FC Viktoria 1889 Berlin

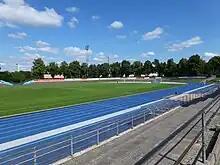
Stadion Lichterfelde in 2012.

The home ground of Viktoria Berlin is the Stadion Lichterfelde. The stadium has a capacity of 4,300 spectators and is also the location of the club offices. The facility also comprises two additional pitches with artificial turf.